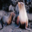
Label: seal